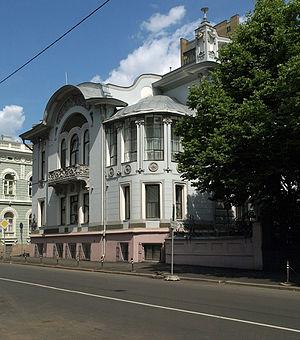
L'Hôtel particulier Mindovski est un bâtiment de style Art nouveau, construit à Moscou en 1903-1904, par l'architecte Lev Kekouchev.
Lev Nikolaïevitch Kekouchev est un architecte et professeur russe, né le 7 février 1862 à Vilnius ou, selon certaines sources, à Saratov ; décédé à une date inconnue située entre 1913 et 1919. Il est le premier architecte de style Art nouveau et un des plus réputés de Russie dans ce style. Ses réalisations sont une variante de l'Art nouveau apparu en France et en Belgique. Son style, le niveau de ses réalisations, aussi bien à l'extérieur que pour les intérieurs, en font un représentant des plus éminents de l'Art nouveau en Russie.
Voici les représentations diplomatiques de Nouvelle-Zélande à l'étranger :